Grande Sonate 'Les Quatre Âges'

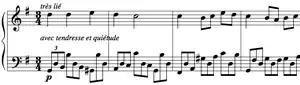
The third movement depicts "a happy household" with sections devoted to "the children" and "praying".

"40 Ans", titled "Un heureux ménage" (A Happy Household), illustrates family life for the aging man, with sections that represent "the children" and "a prayer". The movement is in the 'simple' key of G major.